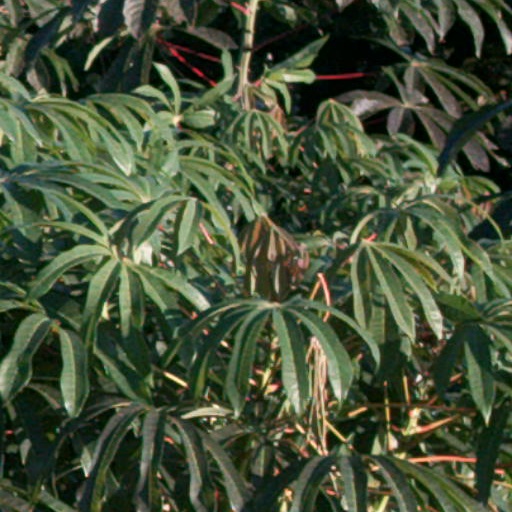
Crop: cassava